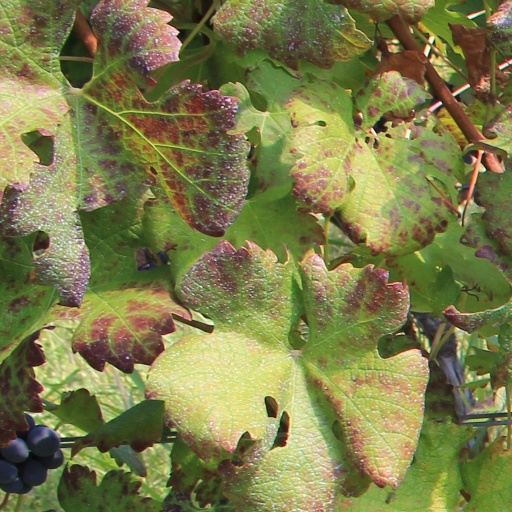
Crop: grape